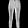
Label: Trouser